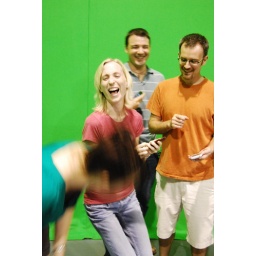
It's all about the branding - we used the green screen in the animation studio before the demo of how you animate!